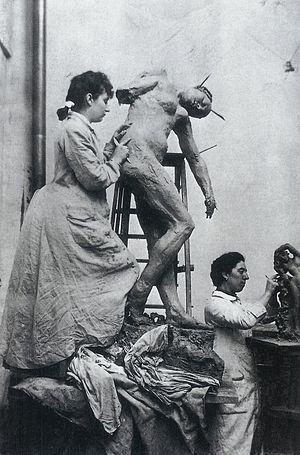
Camille Claudel et Jessie Lipscomb dans leur atelier du N° 117 de la rue Notre-Dame-des-Champs, 1887
Camille Claudel née à Fère-en-Tardenois le 8 décembre 1864, et morte à Montdevergues le 19 octobre 1943, est une sculptrice et artiste peintre française.
Une femme artiste — une artiste — est une expression qui renvoie à un fait sociologique relativement récent.
ISFP est une abréviation utilisée dans le cadre du Myers-Briggs Type Indicator au sujet de l'un des 16 types psychologiques du test. Il est l'un des quatre types appartenant au tempérament Artisan.
Jessie Lipscomb, née le 13 juin 1861 à Grantham en Angleterre et décédée le 12 janvier 1952, était une sculptrice anglaise dont la carrière très courte est marquée par la rencontre avec Rodin et Claudel.
La rue Notre-Dame-des-Champs est une rue du 6ᵉ arrondissement de Paris, qui commence rue de Vaugirard et se termine avenue de l'Observatoire.